Kinpira
Also known as:
ar - Arabic: كينبيرا
es - Spanish: Kinpira
fa - Persian: کین‌پیرا
ja - Japanese: 金平
ko - Korean: 긴피라
ru - Russian: Кимпира
tr - Turkish: Kinpira
uk - Ukrainian: Кінпіра
vi - Vietnamese: Kinpira
Category: side dish (simmered, root vegetables)
Cuisine: Japanese
Associated cuisines: Japanese
Area: Japan
Countries: Japan
Region: Eastern Asia

The food is usually made of root vegetables that have been sautéed and simmered. The most common variety is braised burdock root. Other vegetables include carrots and lotus root, skins of squash such as pumpkin, mushrooms or broccoli, and seaweeds. Other foods include tofu, capsicum, wheat gluten, chicken thigh, pork, and beef.

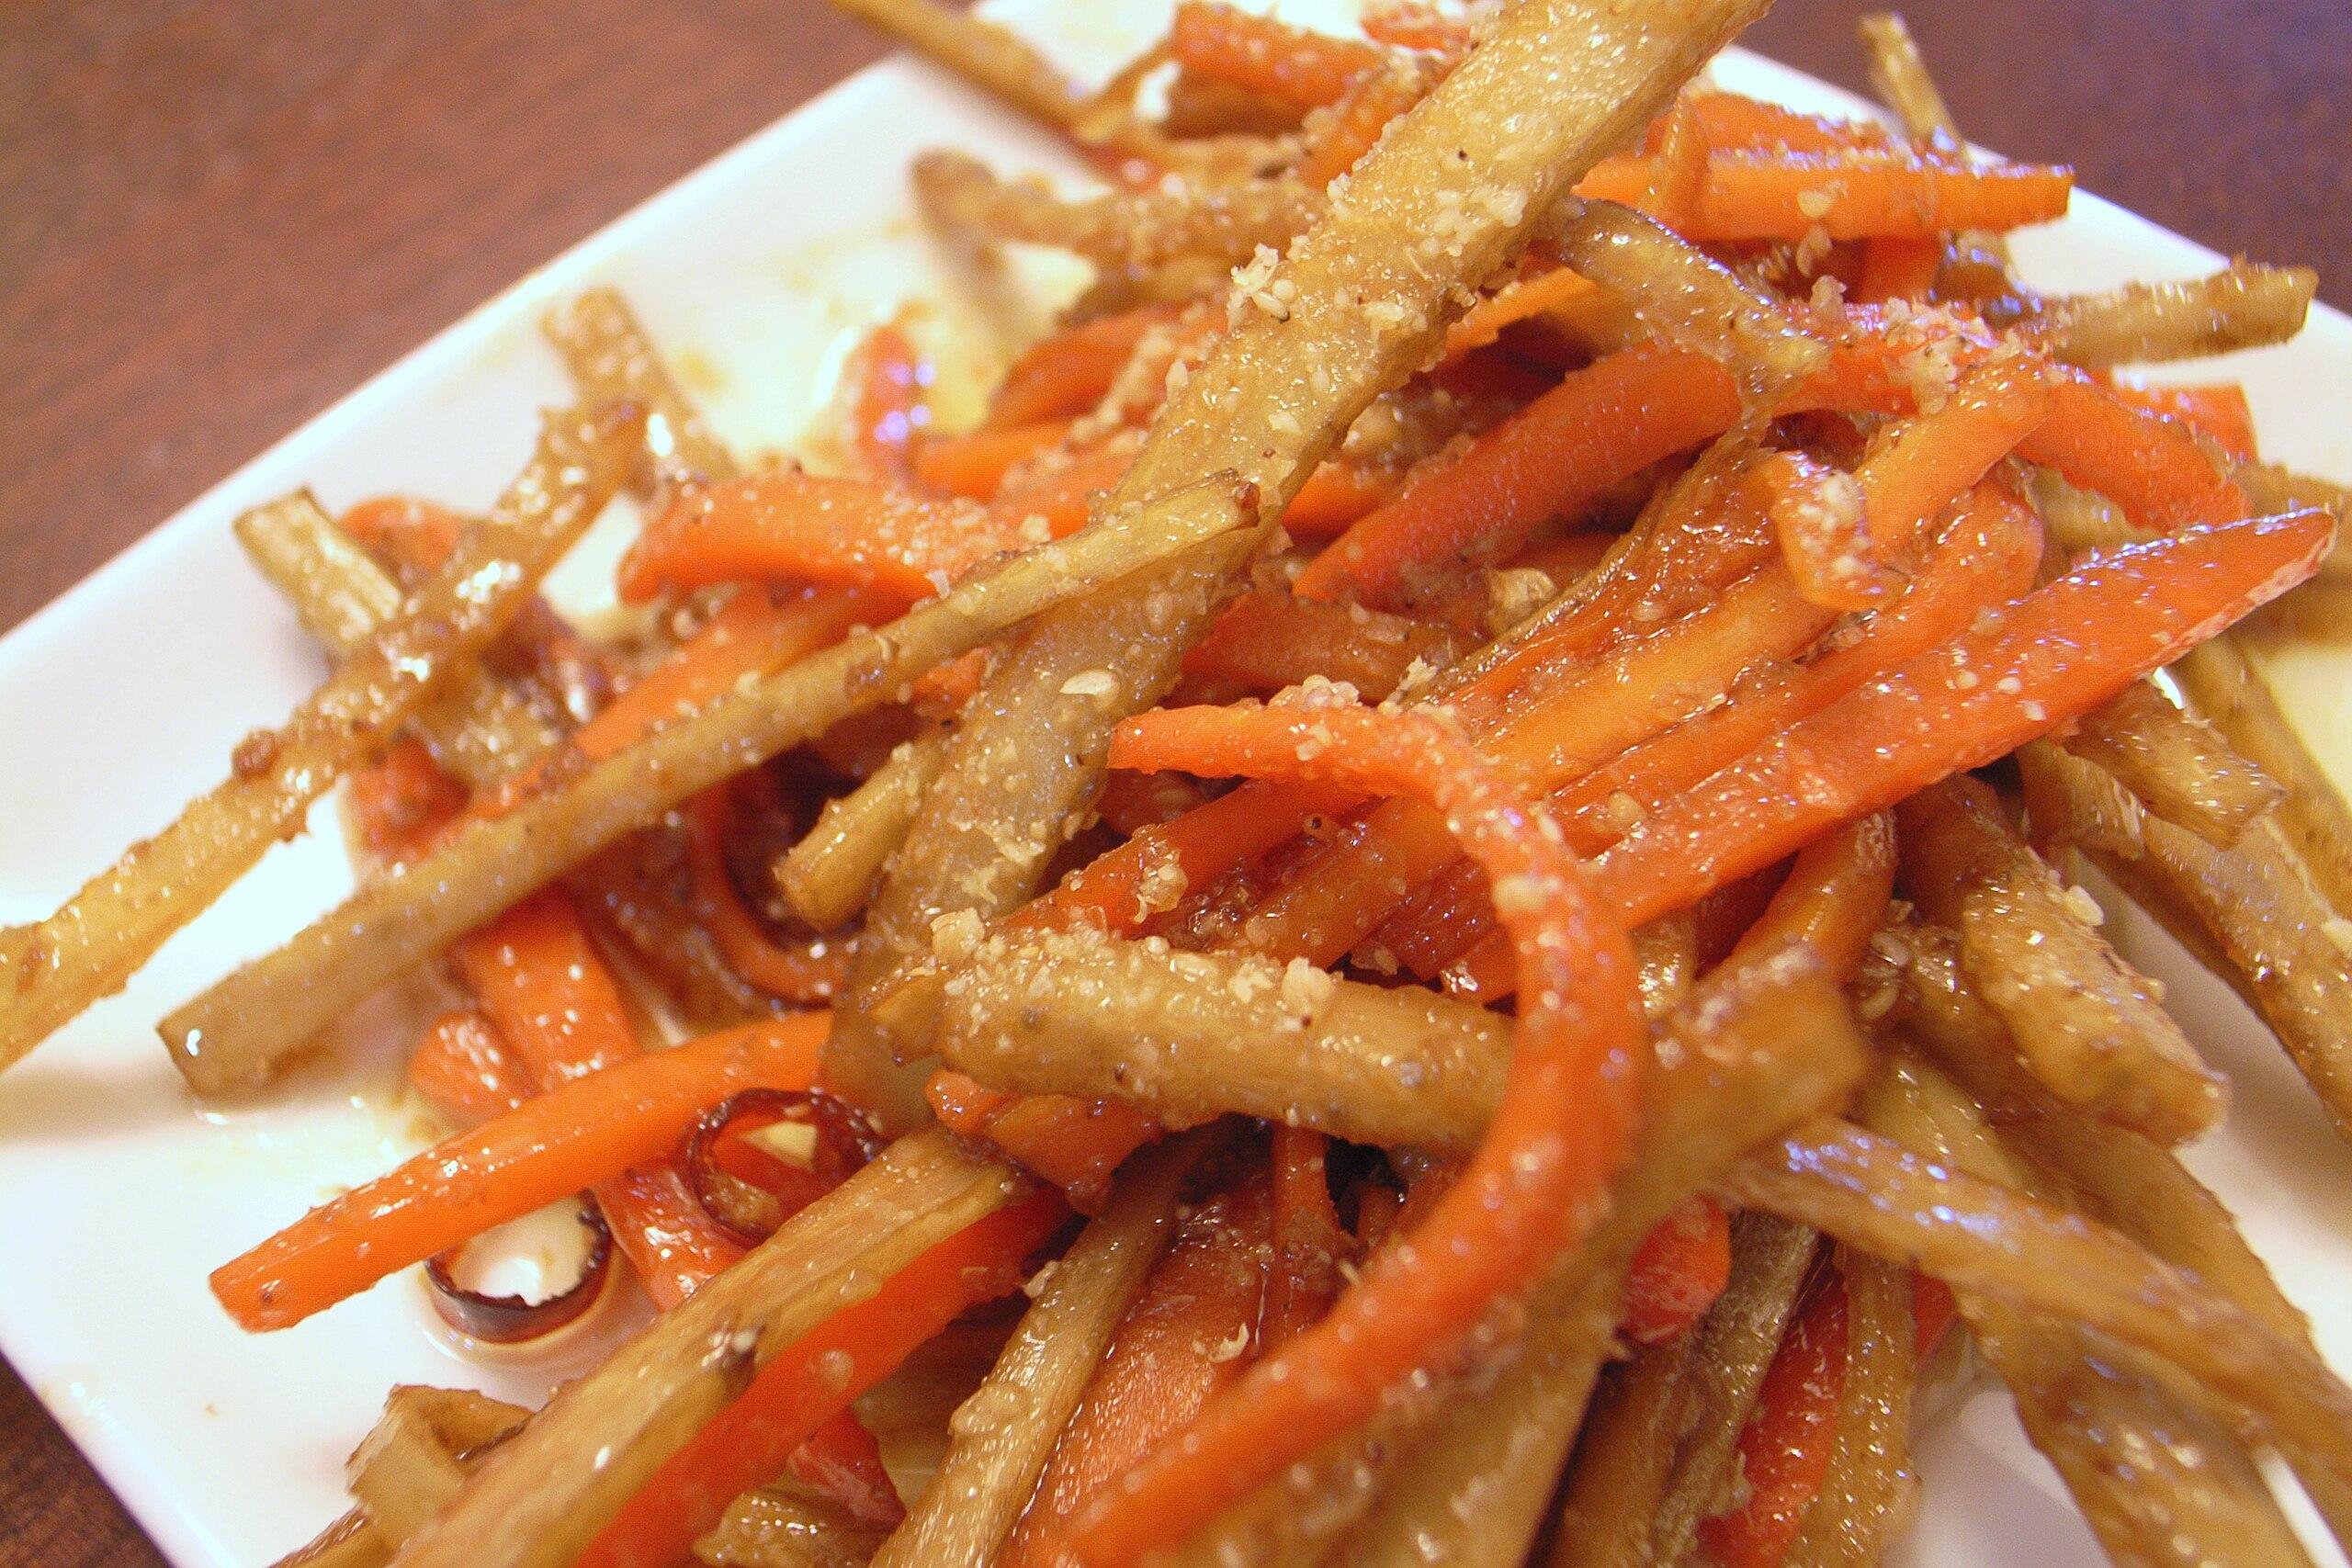
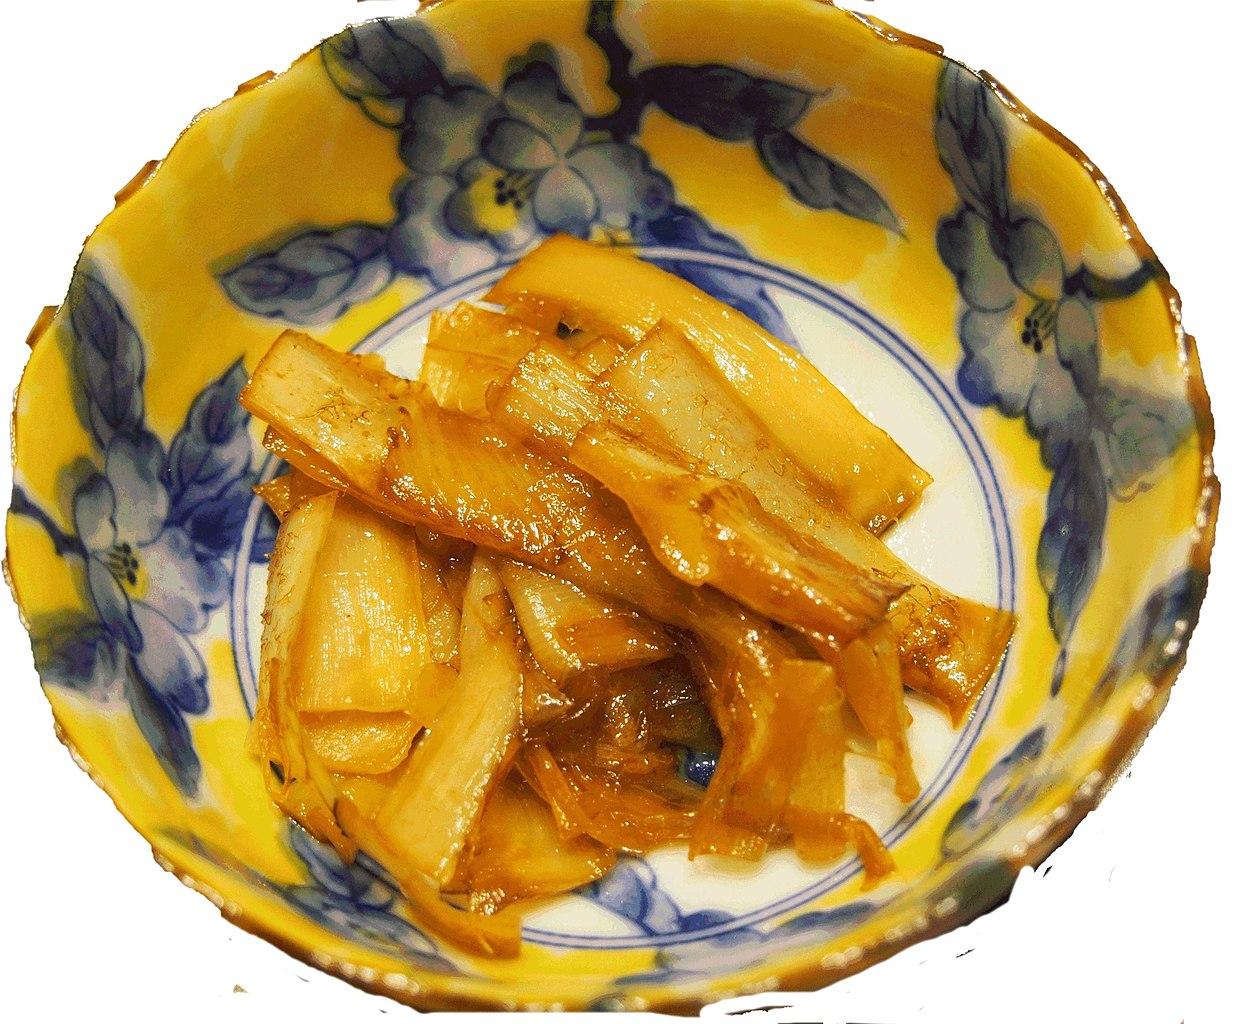
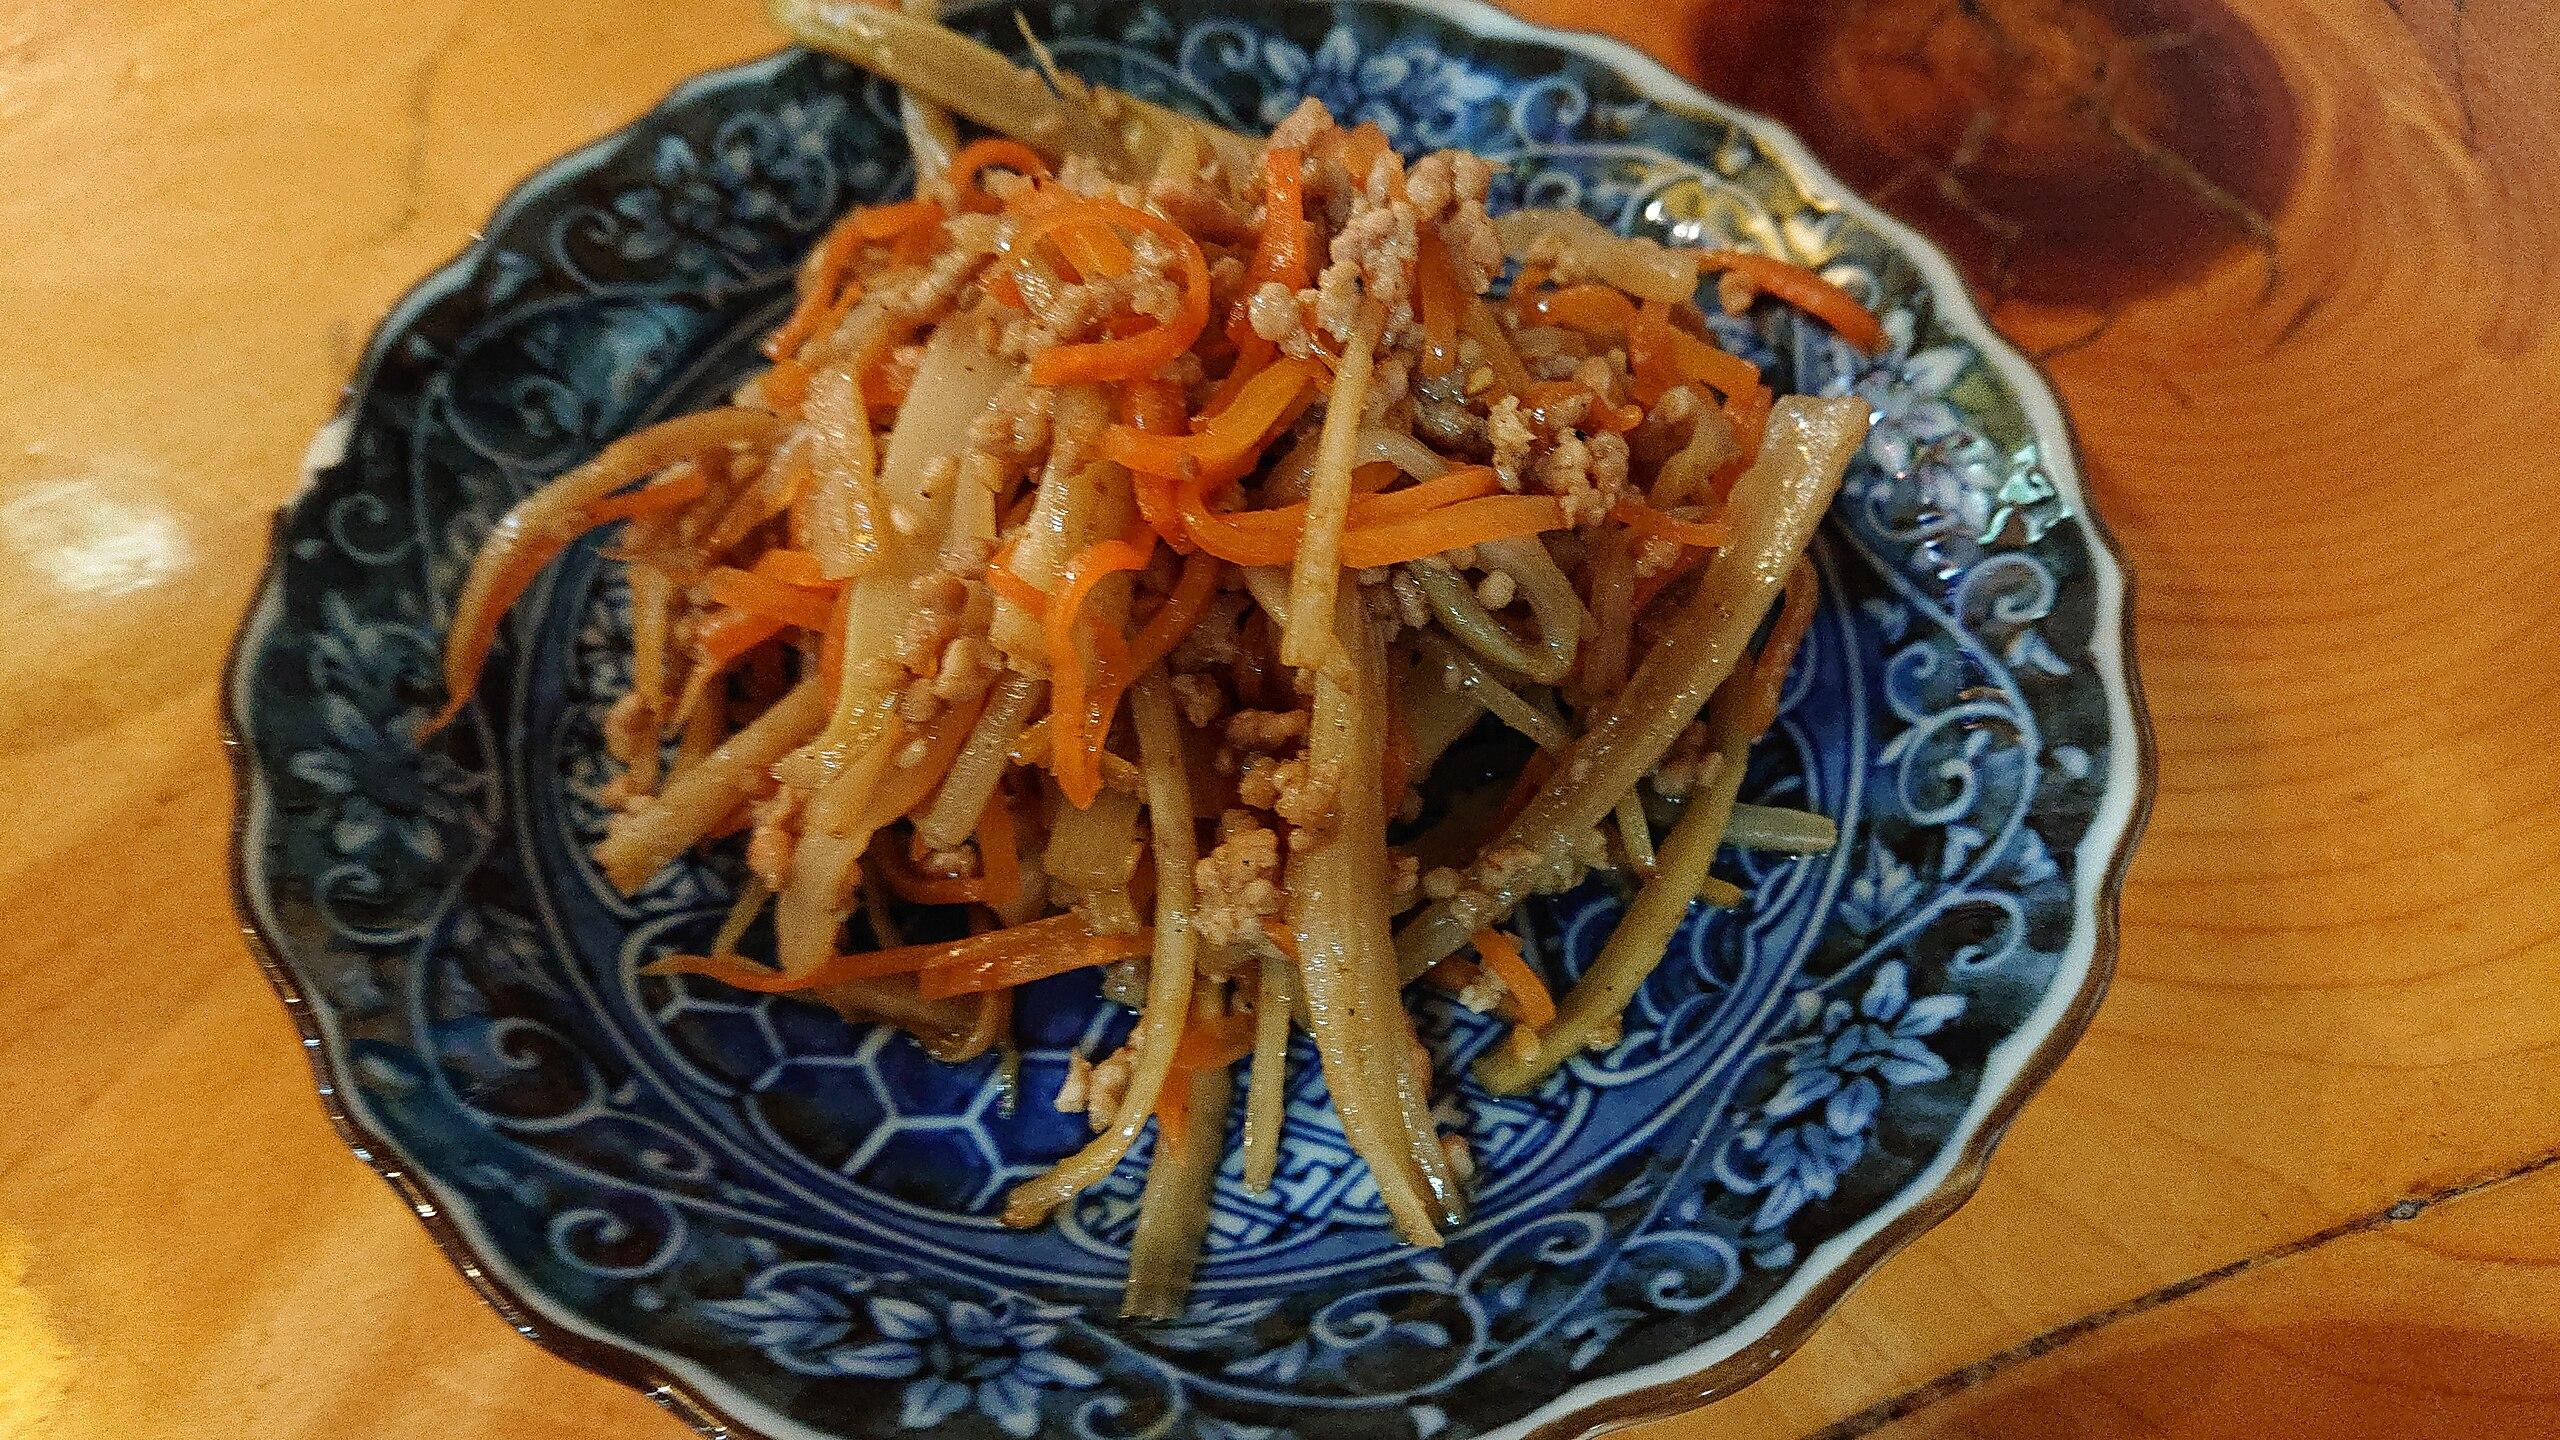